The Legion of Space

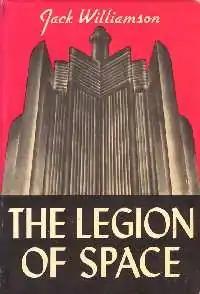
Dust-jacket from the first edition

The Legion of Space is a science fiction novel by the American writer Jack Williamson. It was originally serialized in "Astounding Stories" in 1934, then published in book form (with some revisions) by Fantasy Press in 1947 in an edition of 2,970 copies. A magazine-sized reprint was issued by "Galaxy" in 1950, with a standard paperback following from Pyramid Books in 1967. The first British edition was published by Sphere Books in 1977. "The Legion of Space" has been translated into German, French, Italian and Japanese